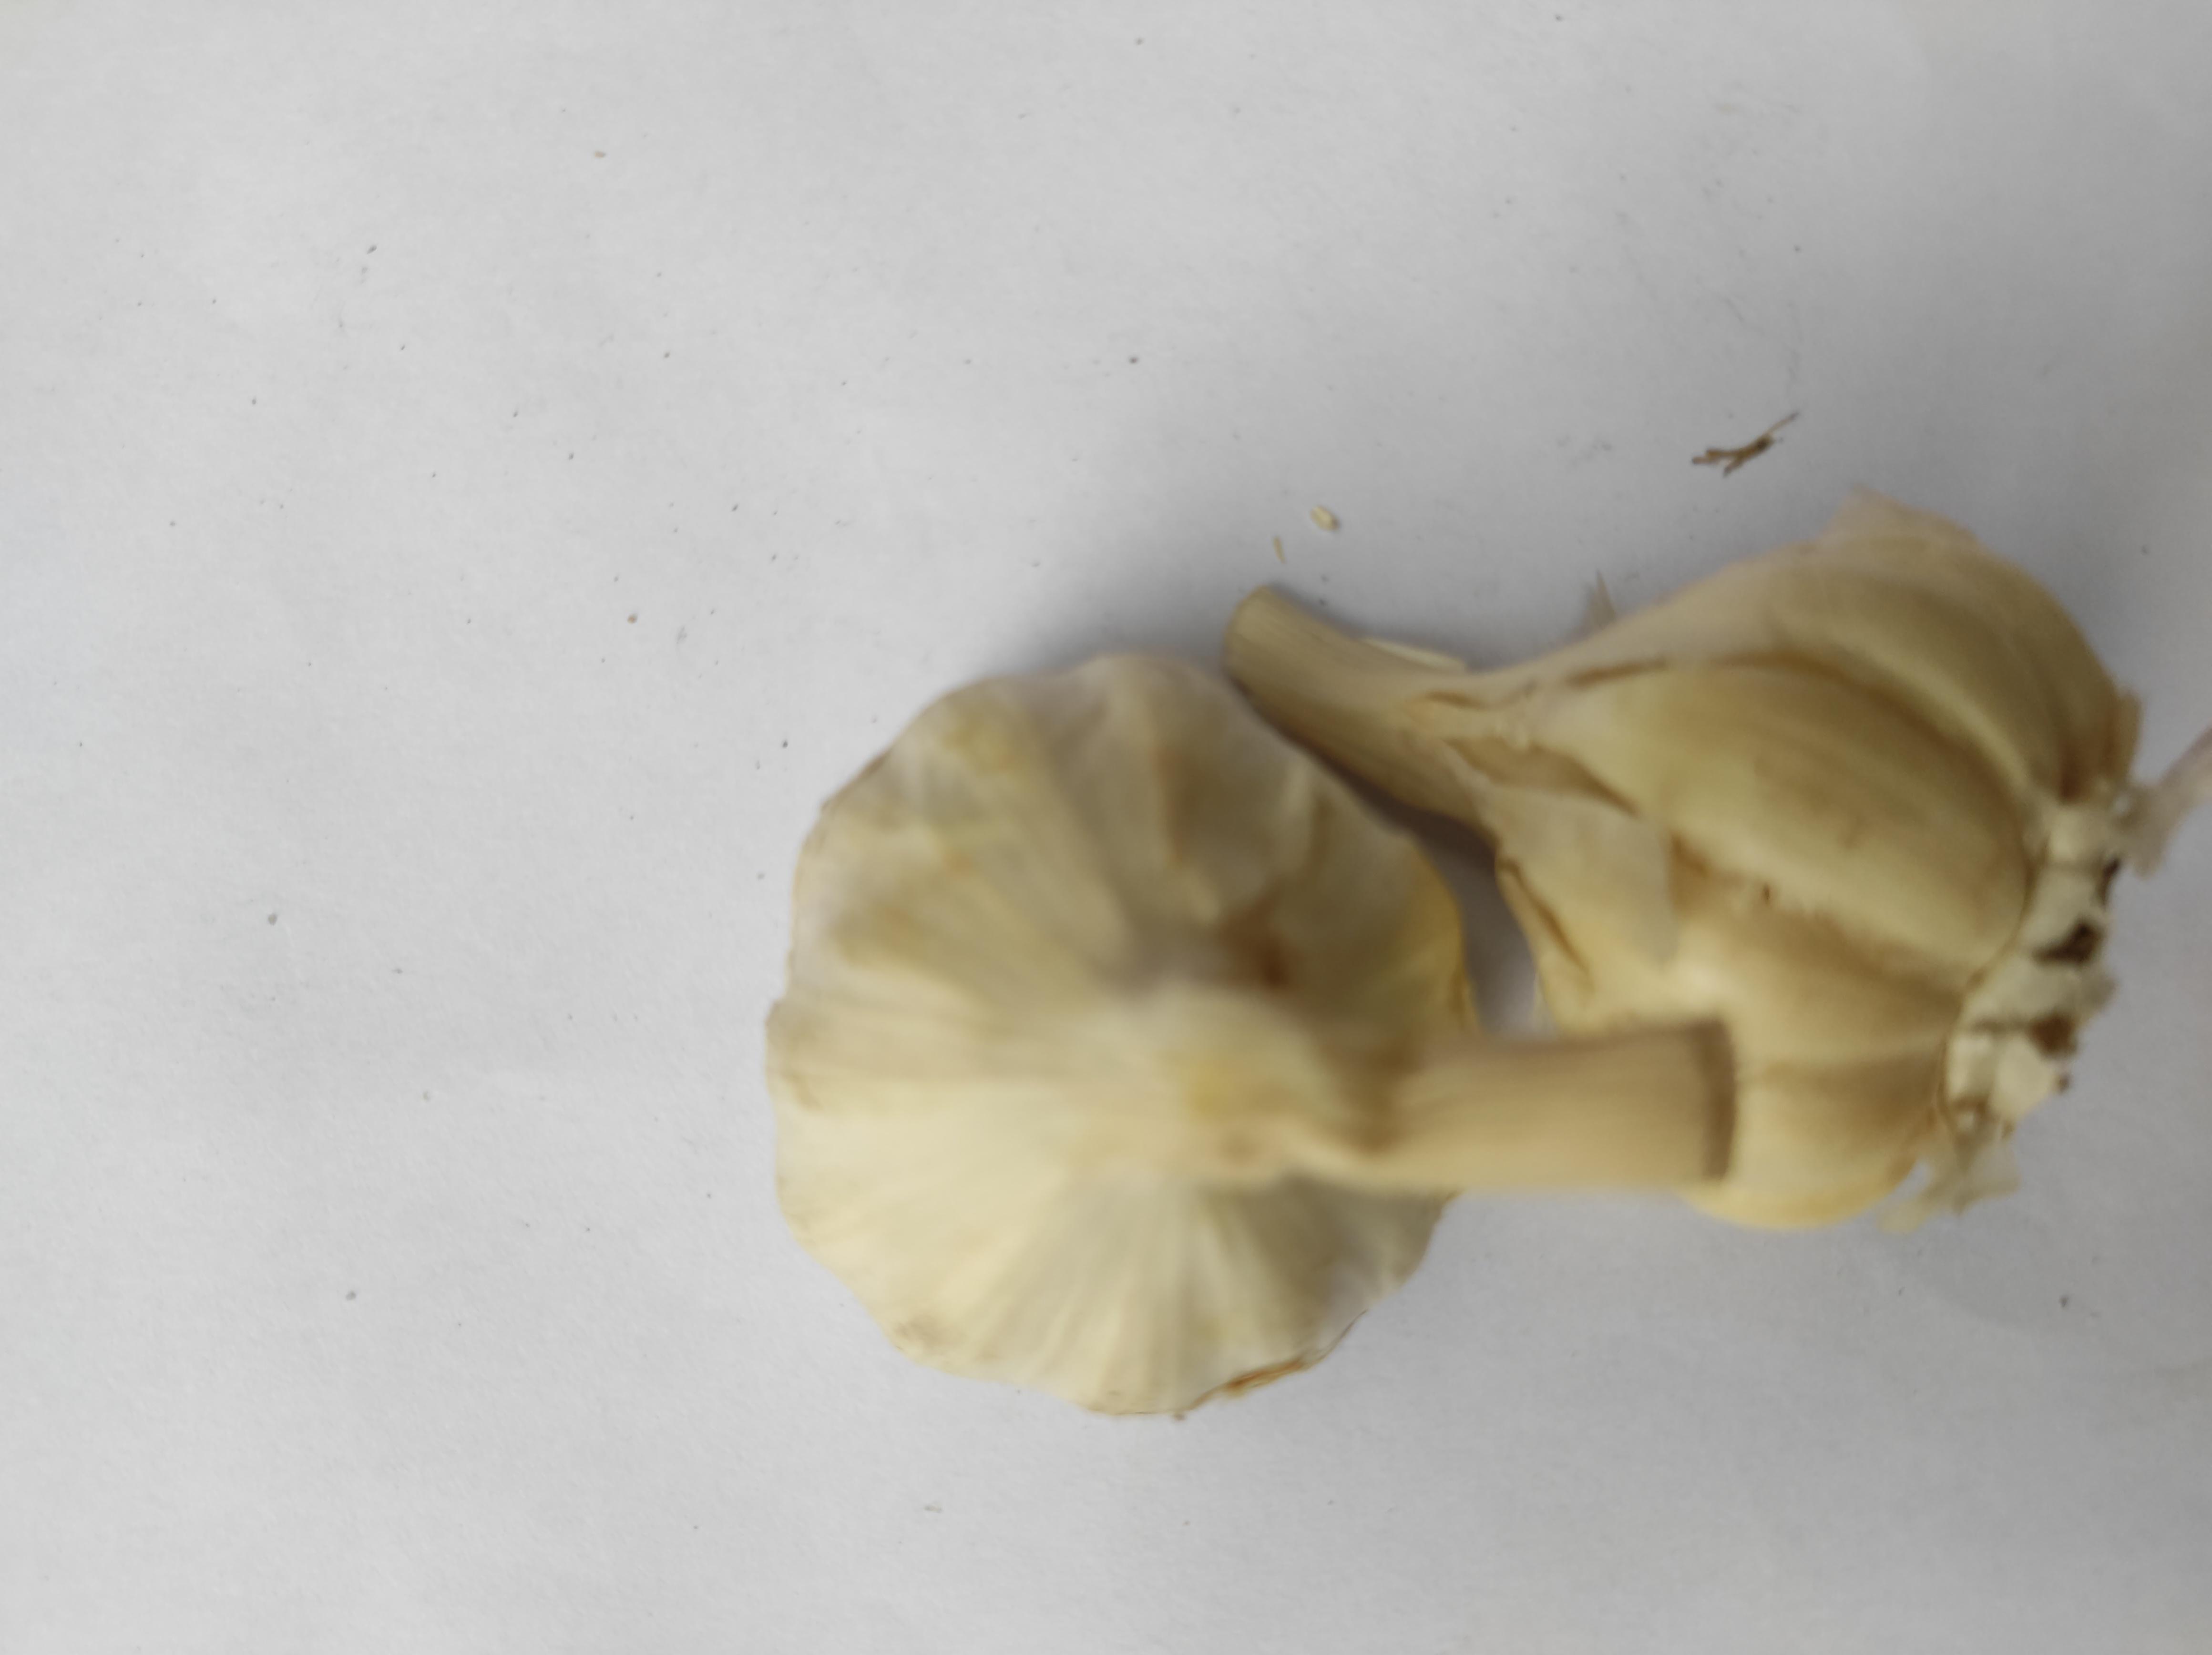
Label: Garlic